The Memphis Blues

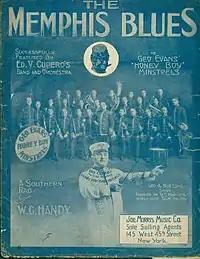
Sheet music cover, 1913

Handy first published the song as an instrumental. He immediately sold it to the music publisher Theron Bennett, who took it to New York to attempt to promote it. Handy later claimed he had been robbed. In any case, Bennett convinced George "Honey Boy" Evans to use it for his "Honey Boy" Minstrels. Bennett hired a professional songwriter, George A. Norton, to write lyrics for it, and Evans had his director, Edward V. Cupero, arrange it for his band. Bennett published it a year later, but still the sheet music did poorly. Bennett's 1913 publication advertises it as "Founded on W.C. Handy's World Wide 'Blue' Note Melody."